The Arena (magazine)

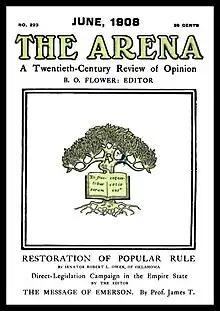
Pictorial cover of a later issue of "The Arena."

The Arena was a liberal literary and political magazine published by Arena Publishing Co. in Boston, Massachusetts. It was founded by Benjamin Orange Flower in 1889 and existed for twenty years. Though it had a circulation of more than 30,000 at one point, it was rarely profitable. The final issue was published in August 1909.